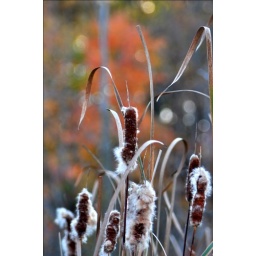
The sun was setting in the back ground through the colorful trees. Just....awesome.